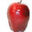
Label: apple